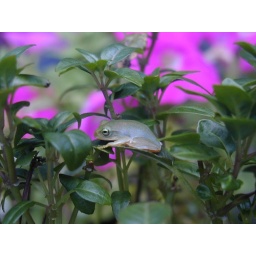
Schlegel's green tree frog on my fuchsia plants with pink petunia flowers in the back.